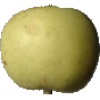
Label: Apple Golden 3